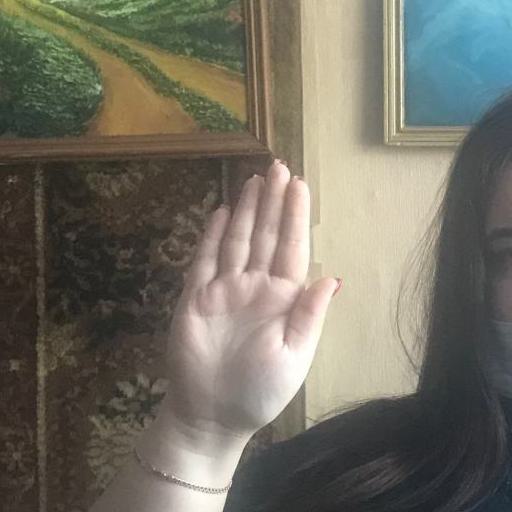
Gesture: stop